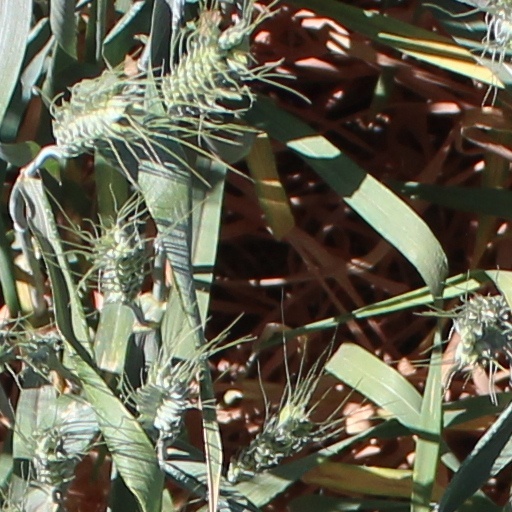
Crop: wheat